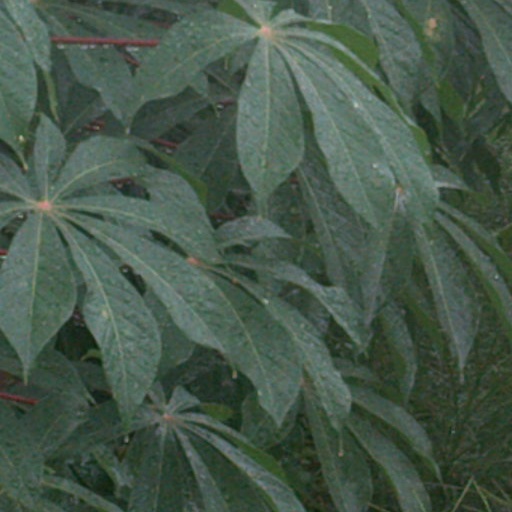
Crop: cassava